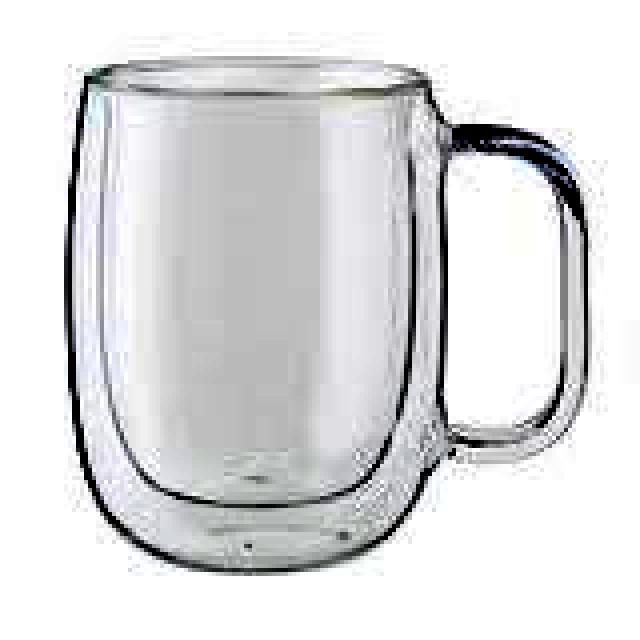
Label: Glass